A Geography of Blood

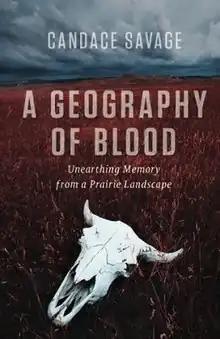
First edition

A Geography of Blood: Unearthing Memory from a Prairie Landscape is a 2012 book by Canadian author Candace Savage. The book combines natural and human history to reconstruct the past of Southwest Saskatchewan, and in particular the settlement of the region by Canadians, which relied on the forceful removal of the region's Indigenous peoples. Savage explores the colonial history of the area, including the slaughter of the Plains bison, which was an integral part of Indigenous prairie life. The author was inspired initially by a stay in the town of Eastend at the childhood home of American author Wallace Stegner, who also wrote about the region in his autobiography "Wolf Willow."